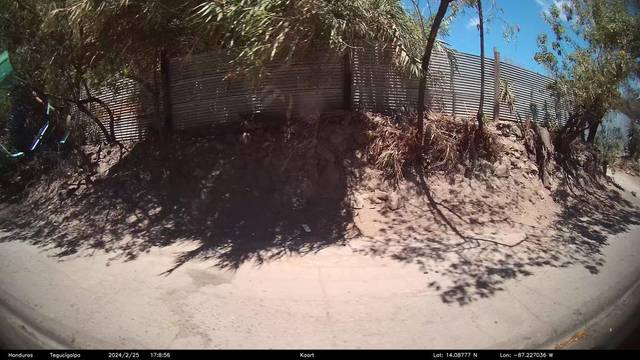
Region: Honduras
Coordinates: 14.088, -87.227